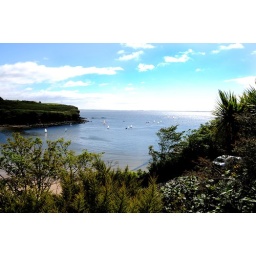
sail boats in dunmore east